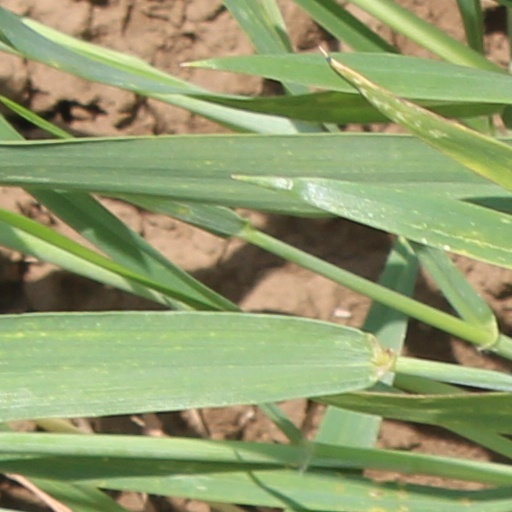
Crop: wheat